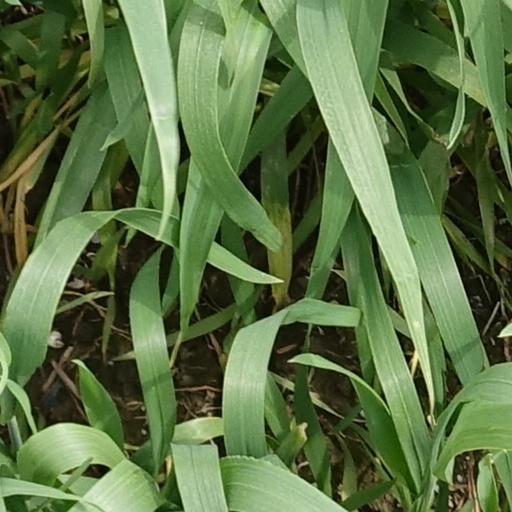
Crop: wheat